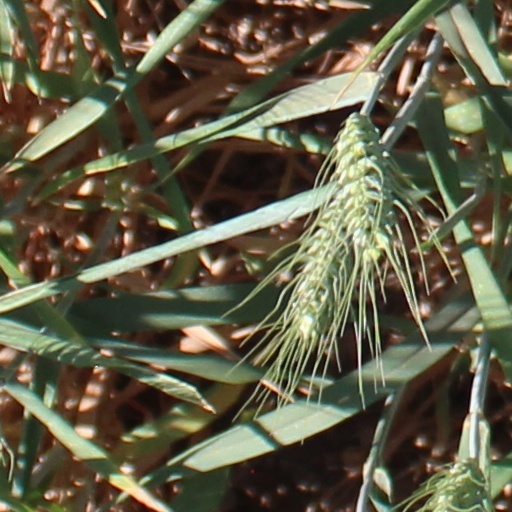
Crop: wheat